Spanish chivalry

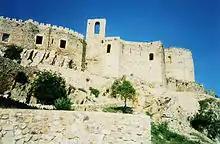
Castillo de Calatrava la Nueva

The prominence of knightly orders in the political and military realms of the Christian kingdoms of the peninsula fluctuated with the crusader zeal of the kingdoms’ rulers; however, their power was not exclusively tied to the Crusader Kings. For instance, Ferdinand III of Castile’s reign facilitated the rise of more Spanish orders because of the desire in the kingdom, led by the king, to crusade against the Moors.